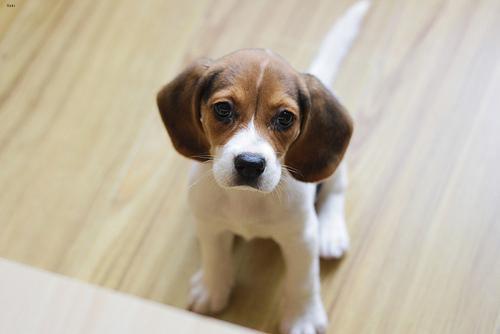
beagle